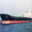
Label: ship